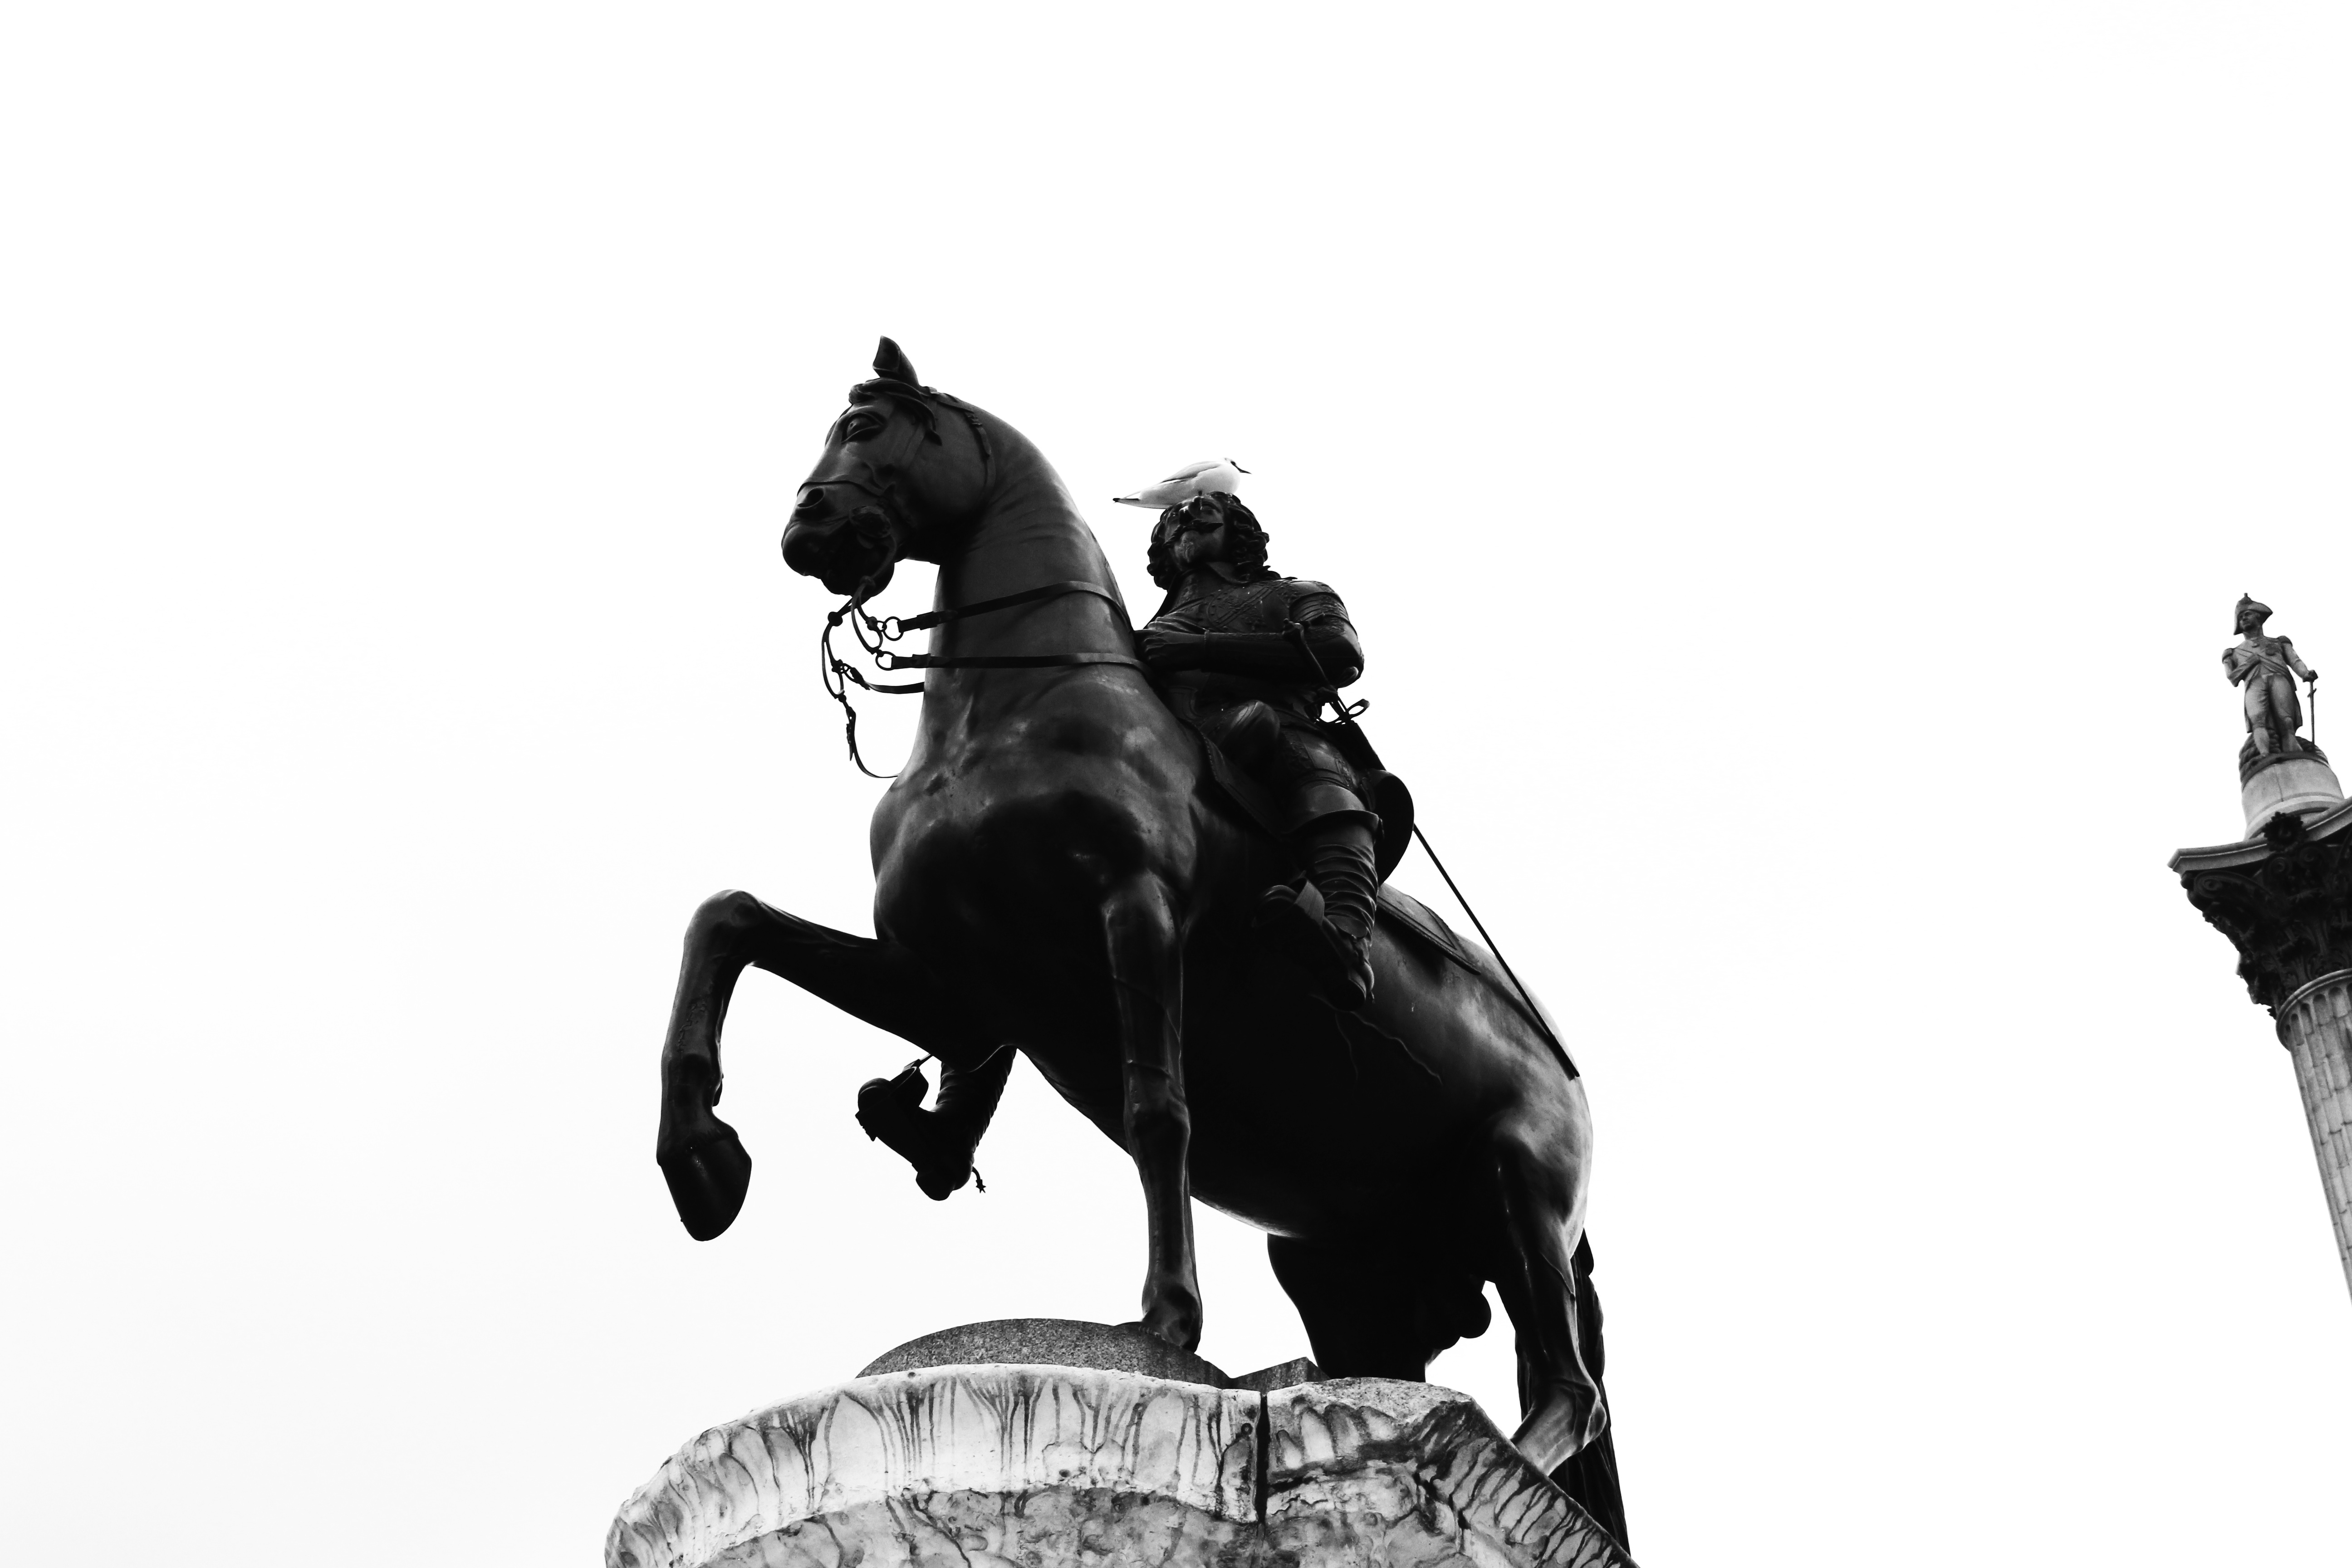
black and white, statue, stallion, equestrianism, eventing, monochrome photography, mustang horse, english riding